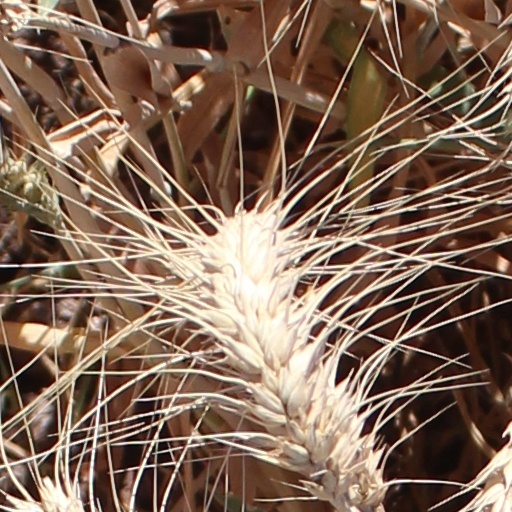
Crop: wheat